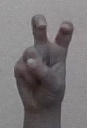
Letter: toot